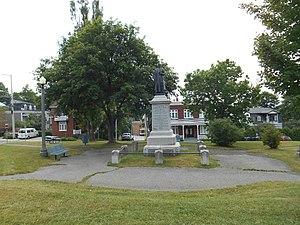
Mᵍʳ Joseph-David Déziel est un prêtre canadien, fondateur et « grand bâtisseur » de la Ville de Lévis.